Velletri

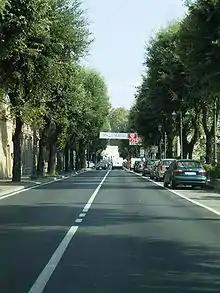
Via Appia in Velletri

The primary production in Velletri is wine and products of the surrounding agricultural region. In 1851, the wine production of the area was around 14,000 barrels, which was sold mainly to Rome.